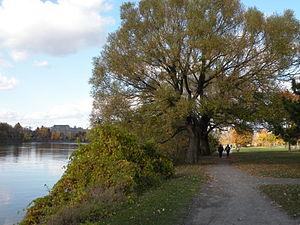
La rivière des Prairies, au Canada, vue du parc Stanley, à Montréal.